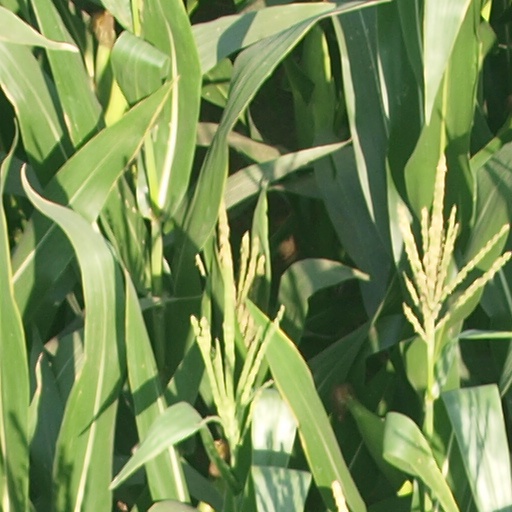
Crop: maize; corn